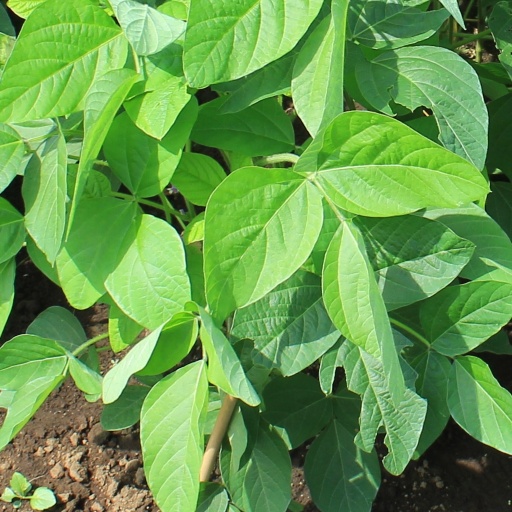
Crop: soybean